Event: Nepal Earthquake
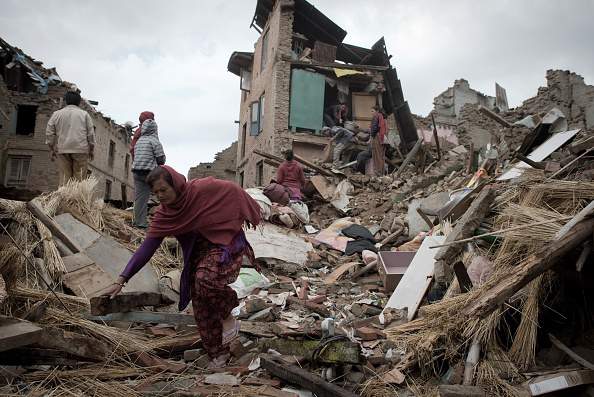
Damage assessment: damage